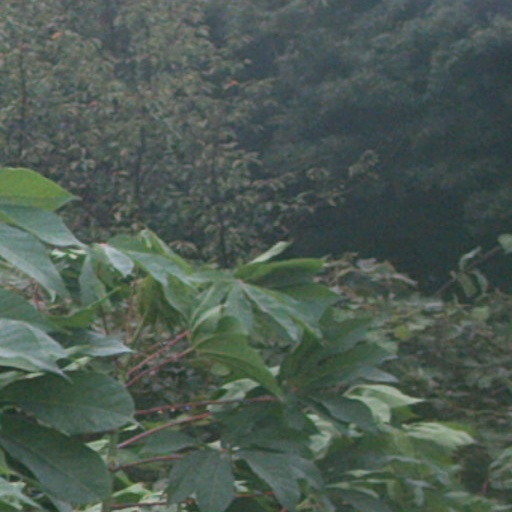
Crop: cassava